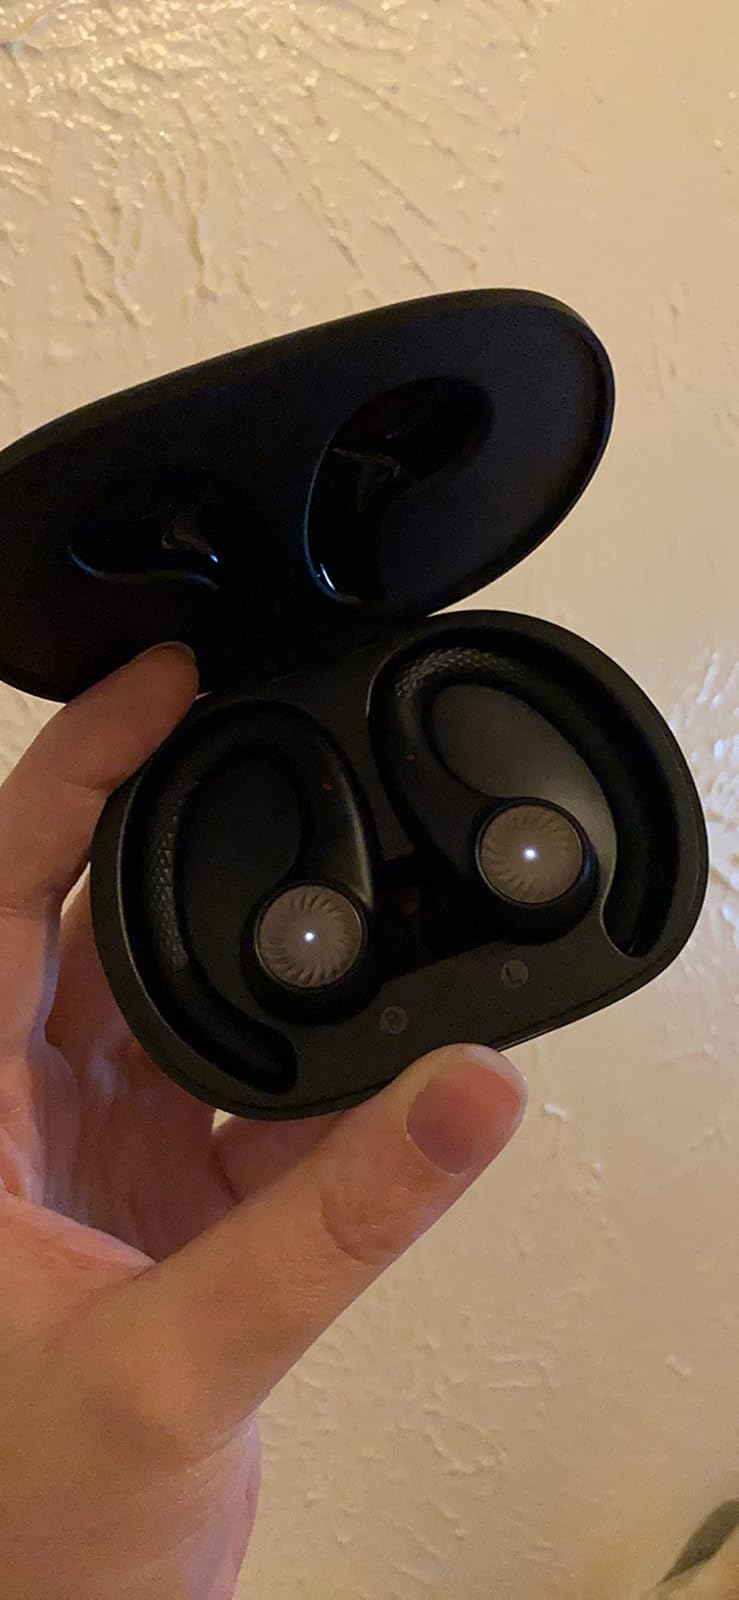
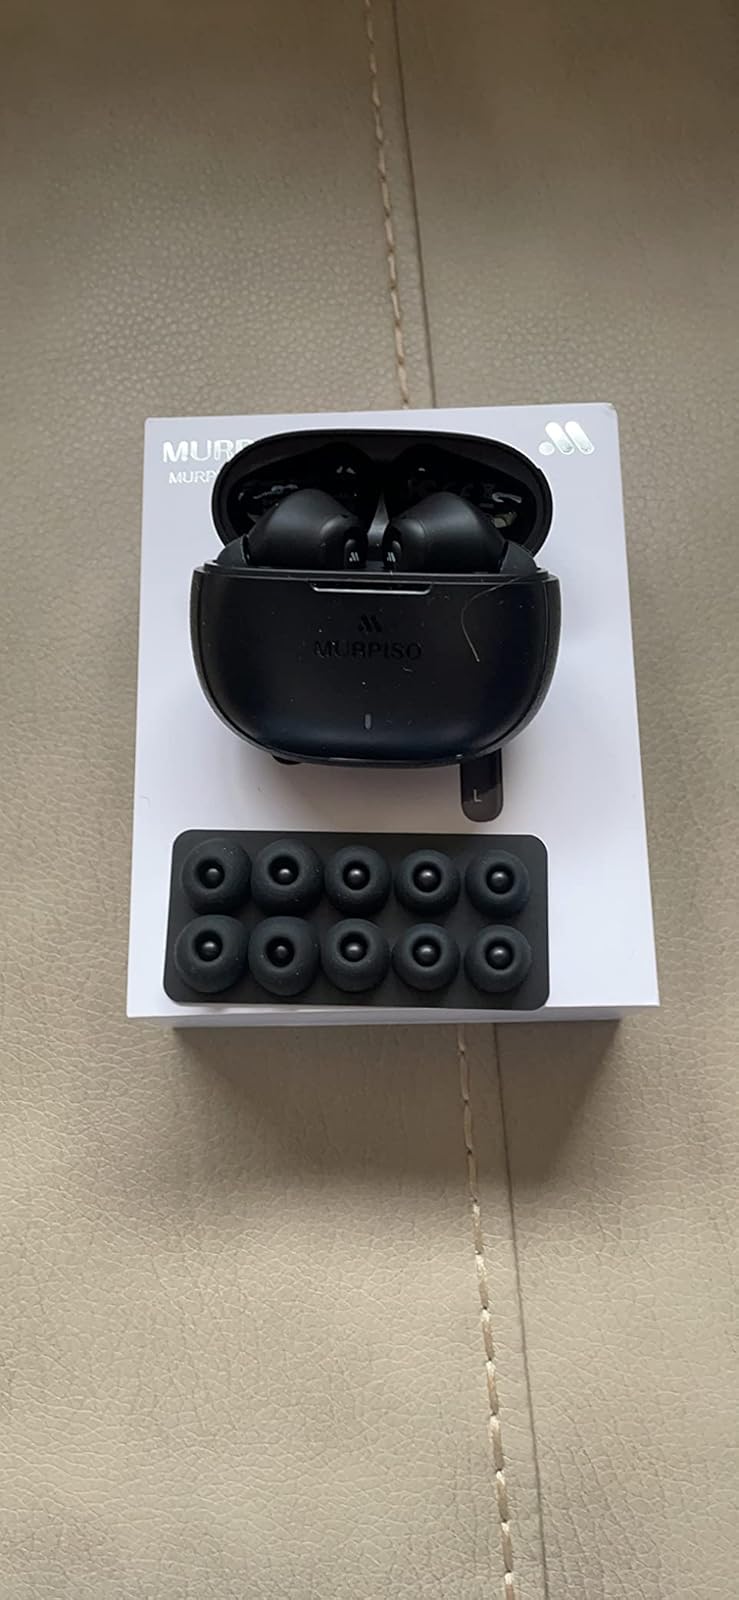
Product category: earbuds
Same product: no